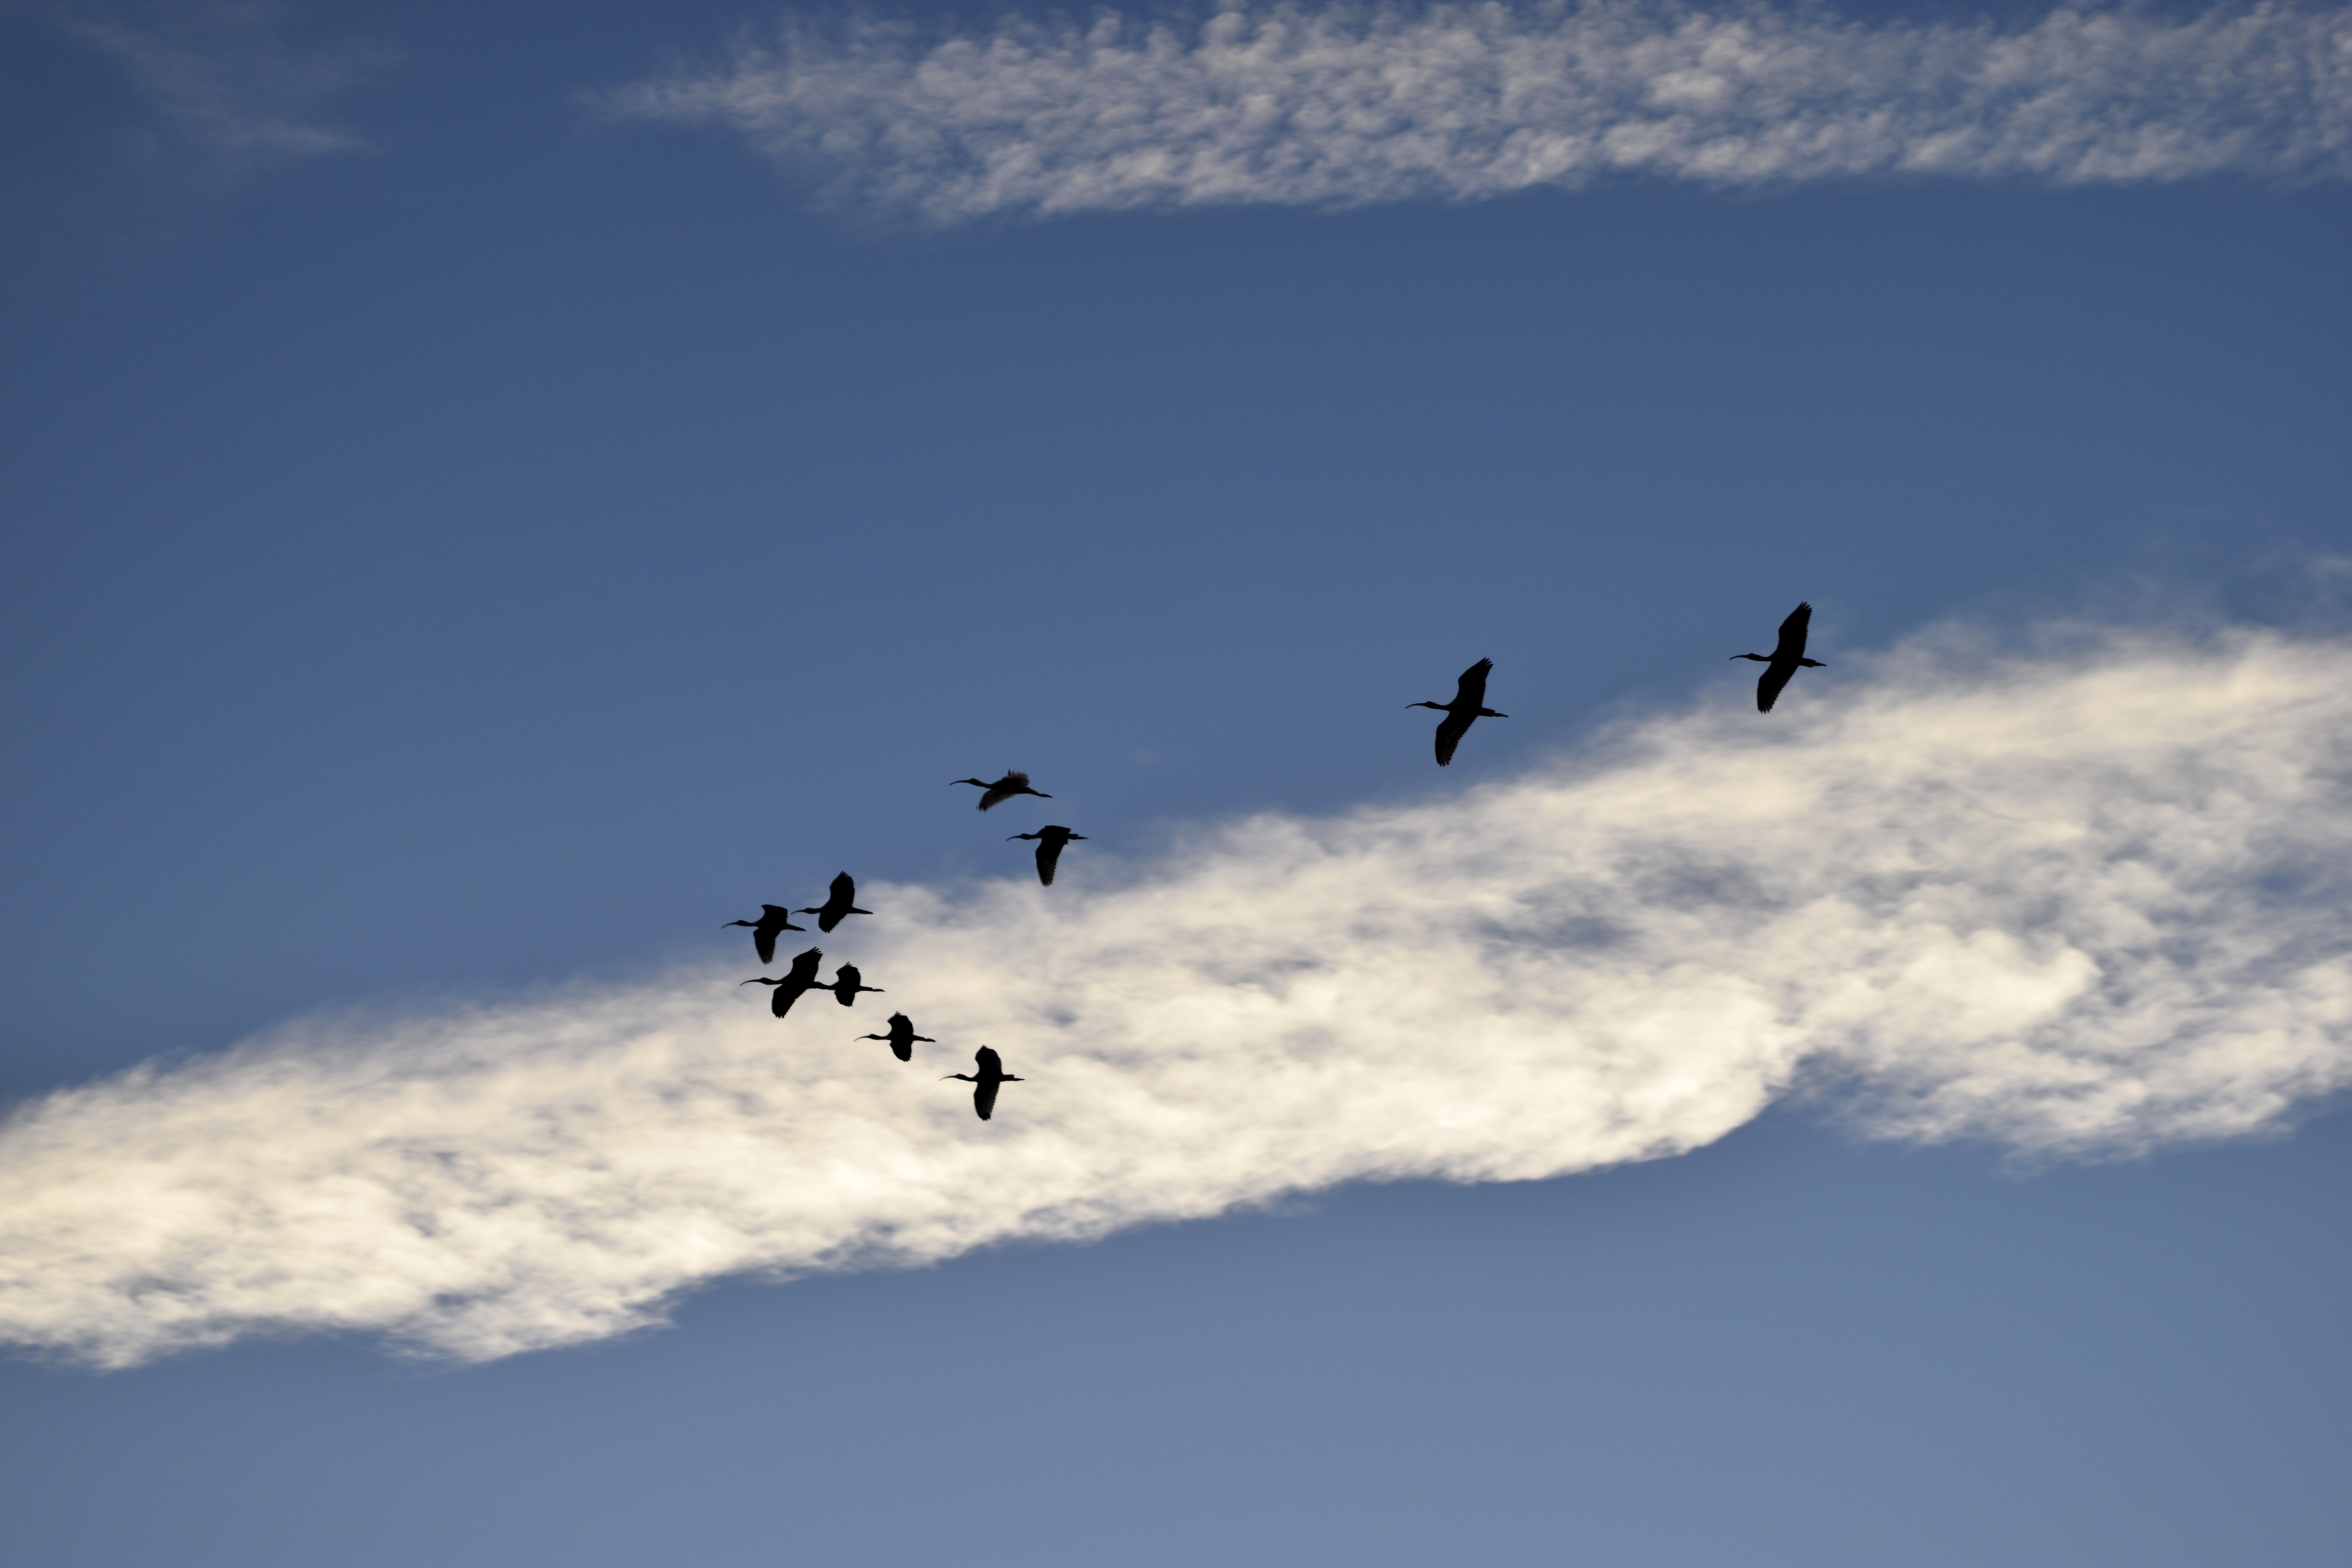
landscape, water, nature, snow, bird, wing, cloud, sky, white, coastline, wildlife, wild, beak, tropical, flight, usa, blue, fauna, birds, feathers, animals, large, bill, wadingbirds, herons, waterbird, florida, egrets, longbilled, atmosphere of earth, perching bird